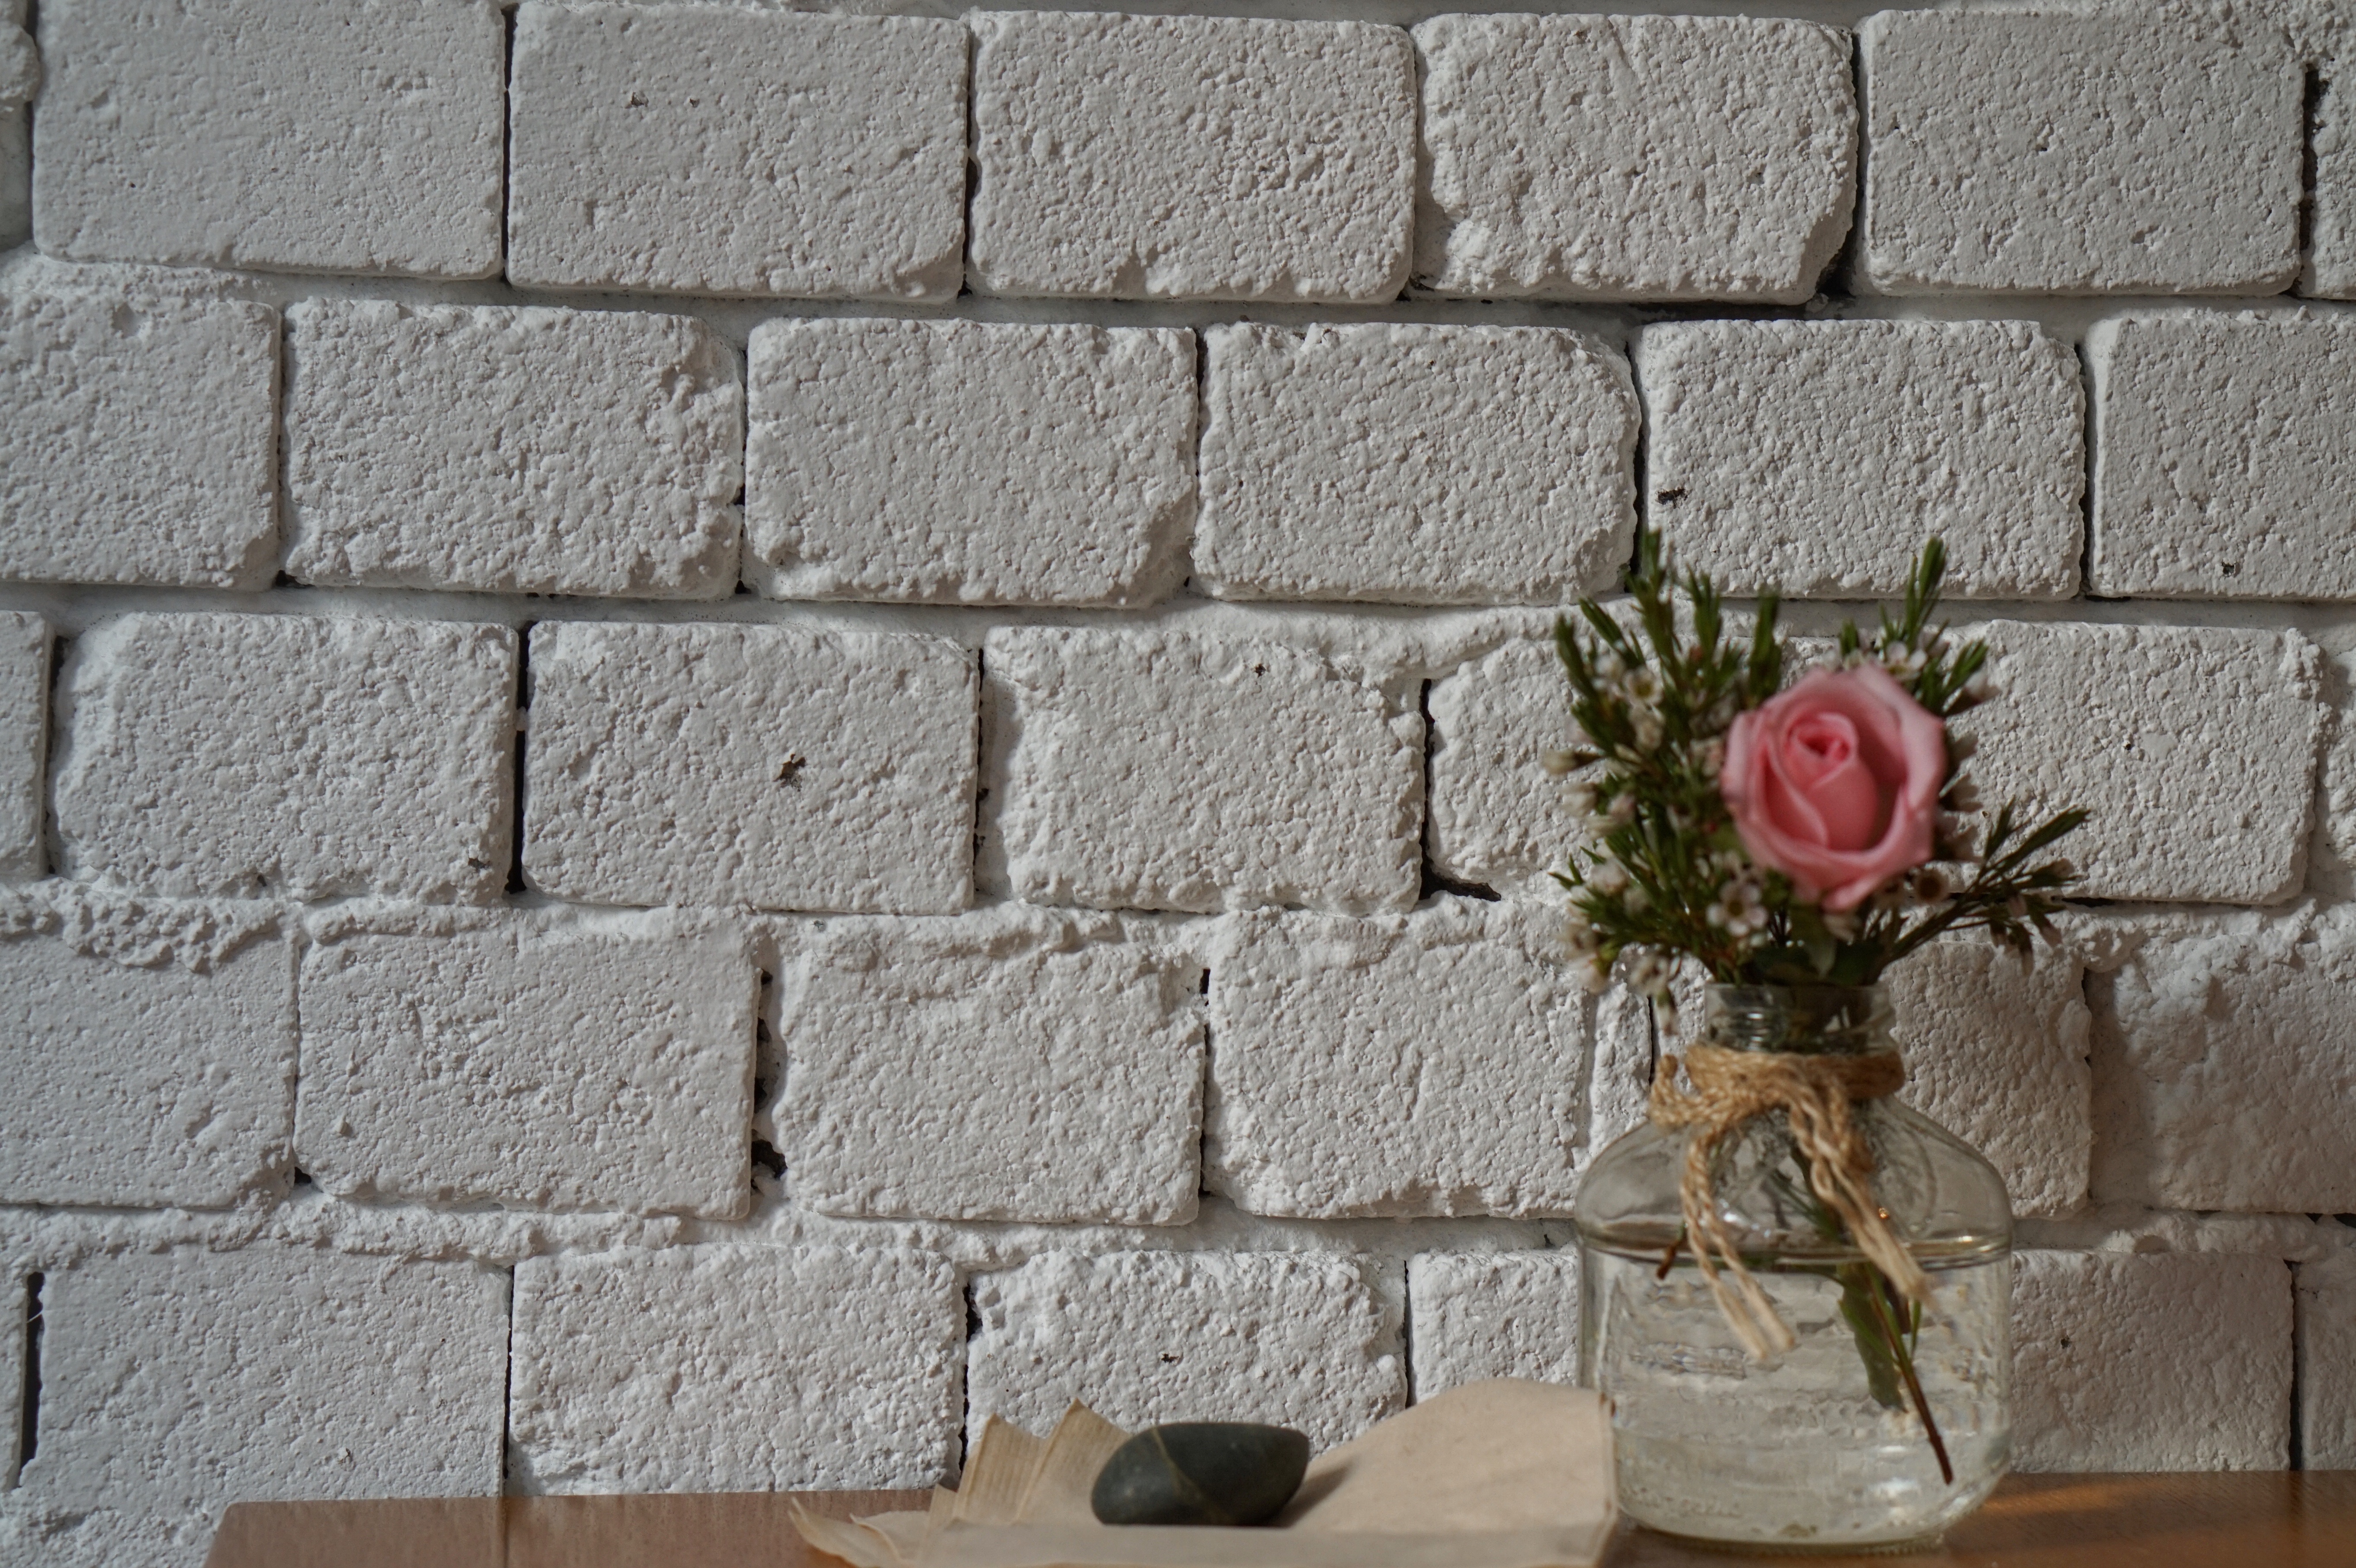
wall, stone wall, brick, material, art, brickwork, flooring, road surface